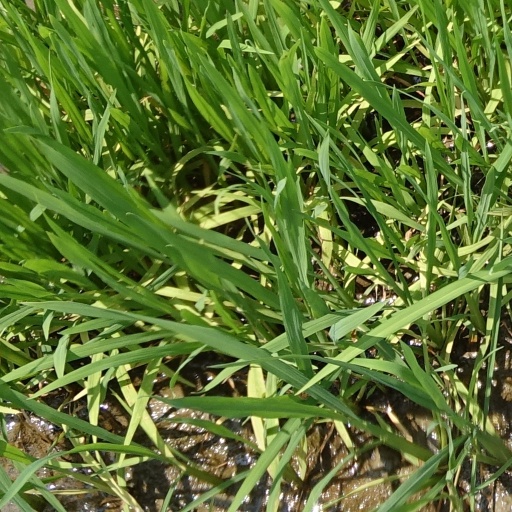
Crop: rice